Cuban solenodon

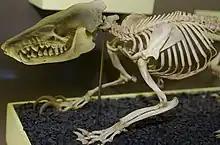
Skeleton

The Cuban solenodon or almiquí ("Atopogale cubana") is a small, furry, shrew-like mammal endemic to mountainous forests on Cuba. It is the only species in the genus Atopogale. An elusive animal, it lives in burrows and is only active at night when it uses its unusual toxic saliva to feed on insects. The solenodons (family Solenodontidae), native to the Caribbean, are one of only a few mammals that are venomous.